Freddie Steinmark: Faith, Family, Football

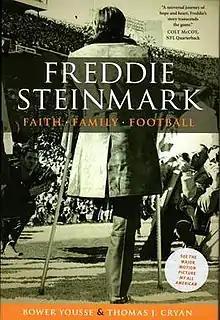
Book cover, depicts Freddie Steinmark on the sideline of the Cotton Bowl January 1, 1970

Freddie Steinmark: Faith, Family, Football is a 2015 non-fiction biography written by Bower Yousse and Thomas J. Cryan, and is the exploration of University of Texas football player Freddie Joe Steinmark’s brief life.